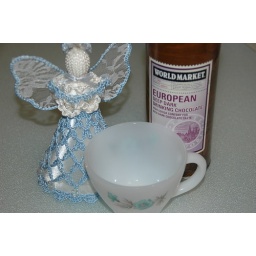
All packaged in a cute basket with a cozy throw, some great coffee, and the best homemade candies ever!